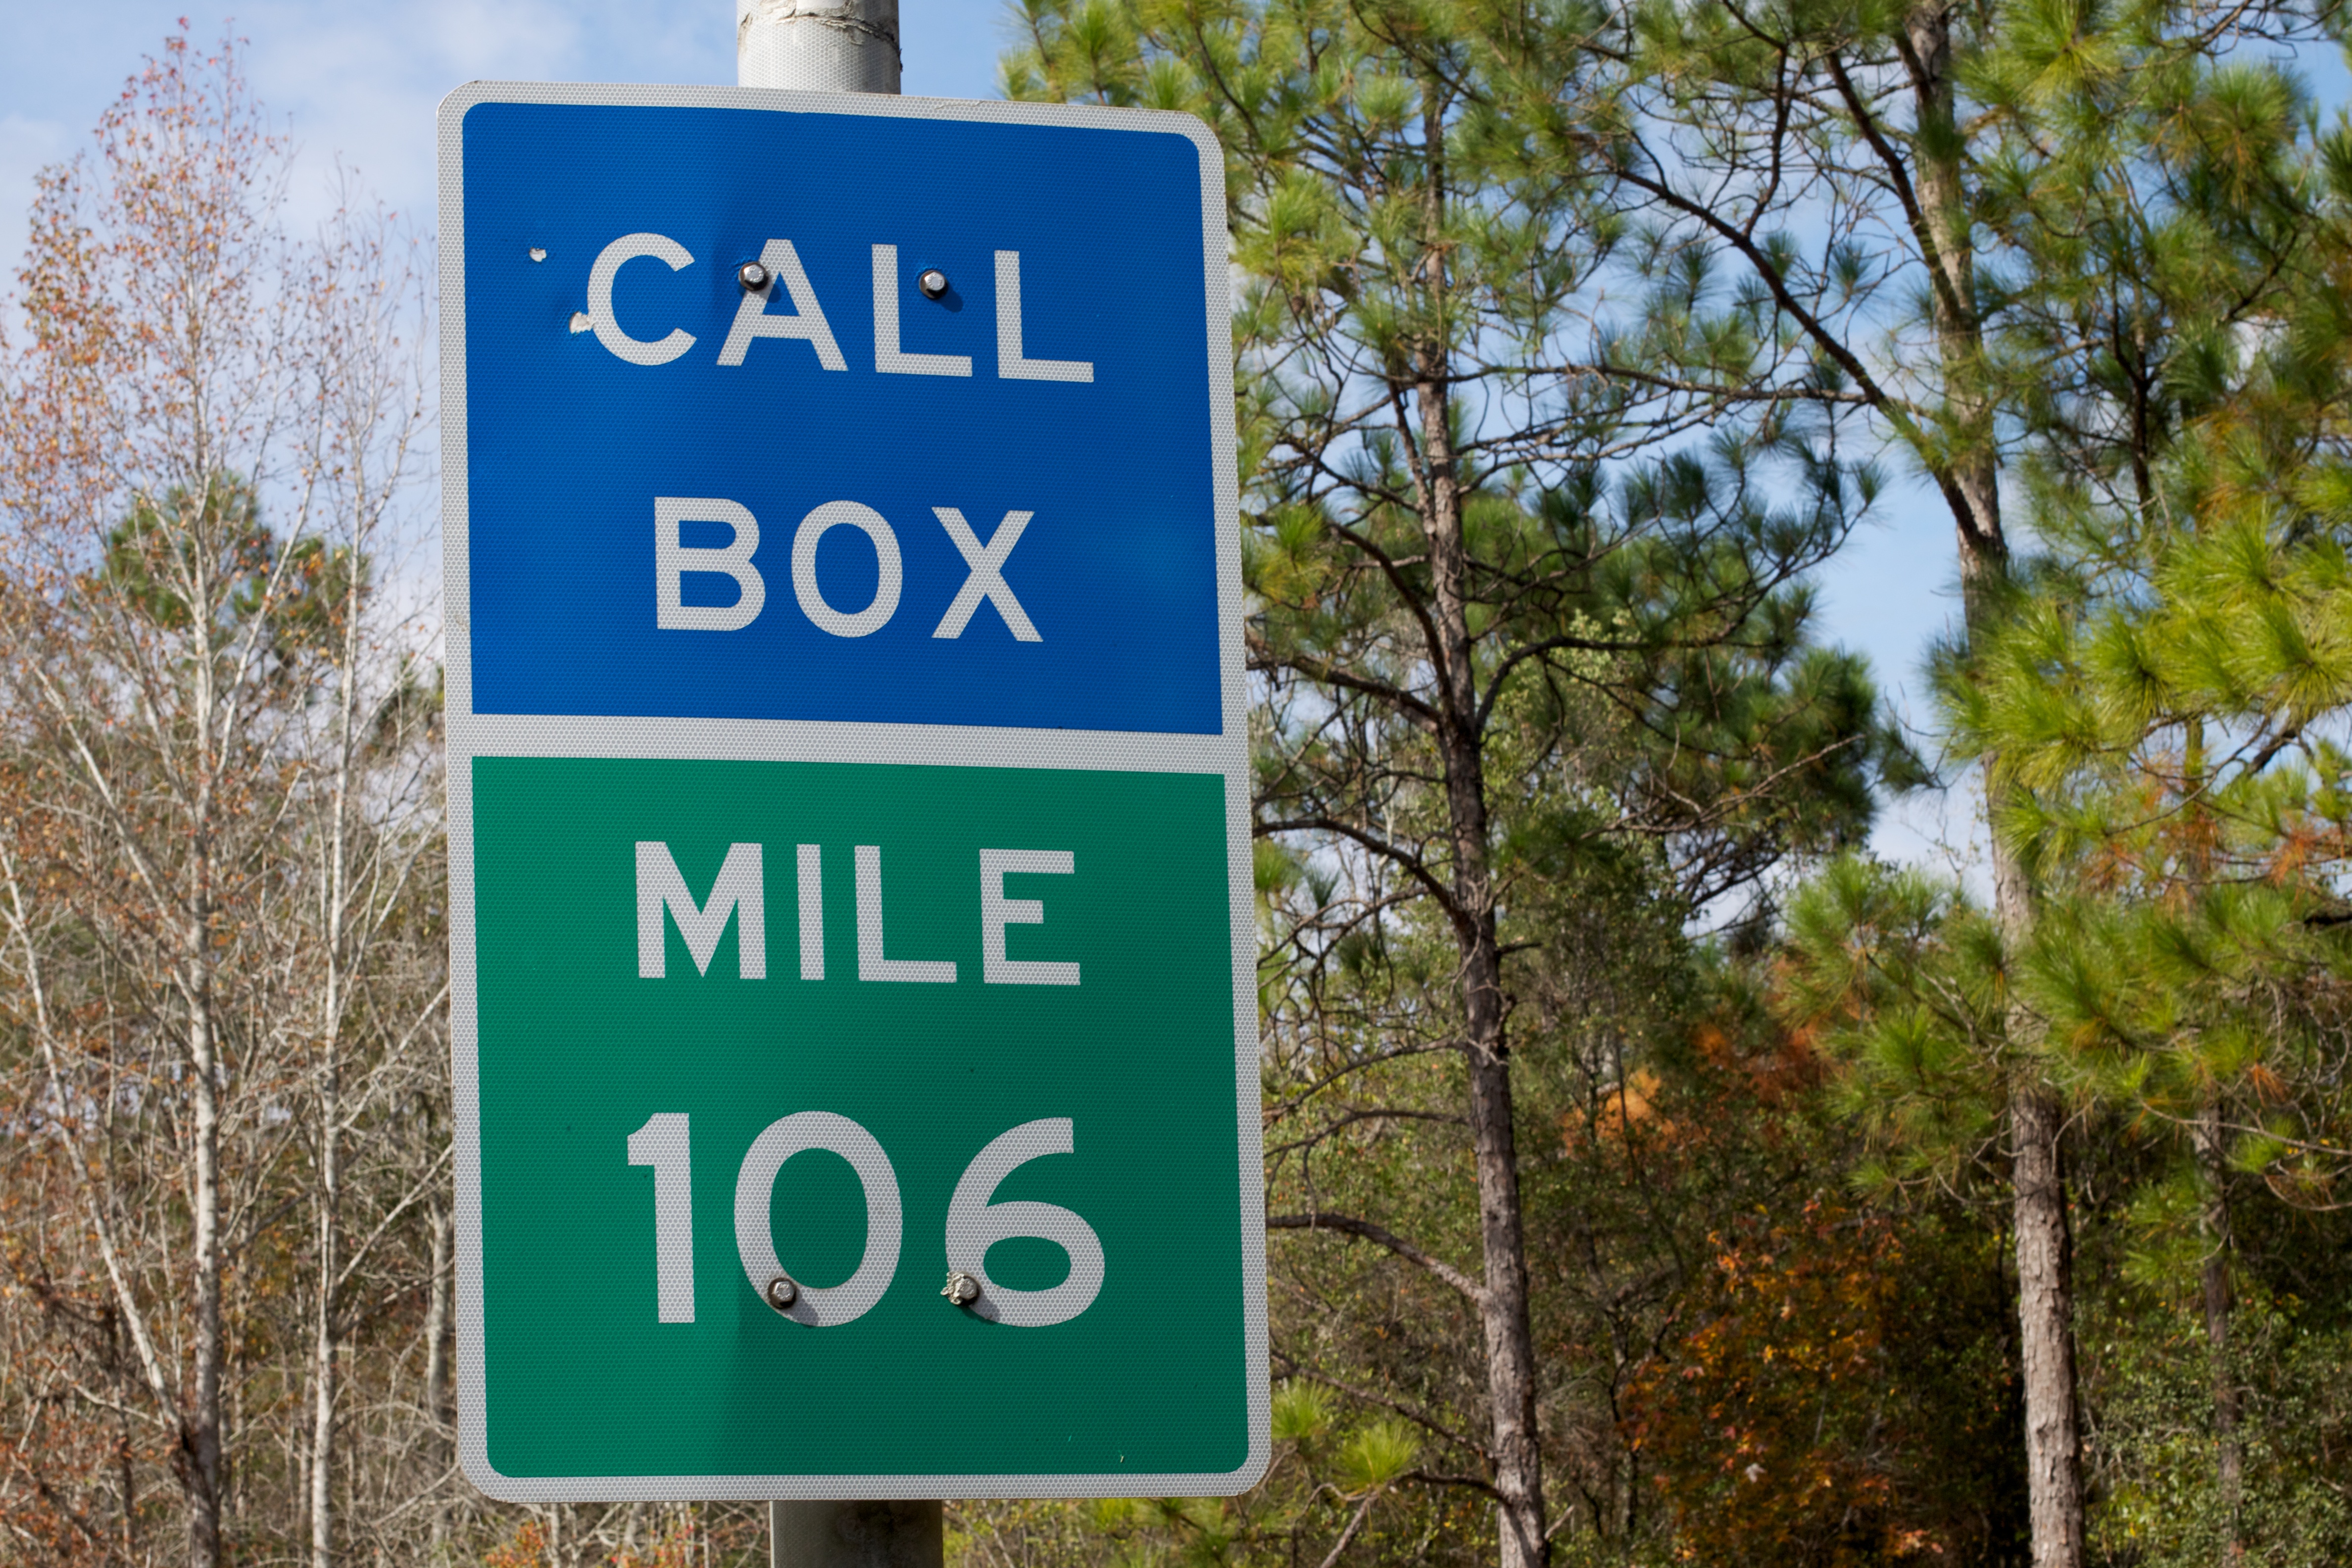
trail, sign, street sign, signage, lane, ds106, 106, odyssey, traffic sign